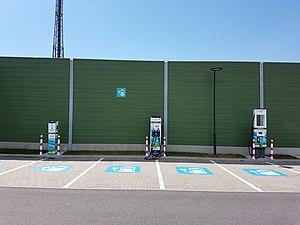
Borne de recharge de voiture électrique au Aire de repos ""Bodensee"" (""Lac de Constance"") dans la communauté de Hörbranz à Vorarlberg, Autriche."